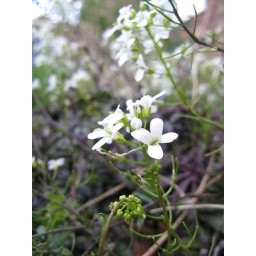
Macro of white flowers in a garden in Chesham